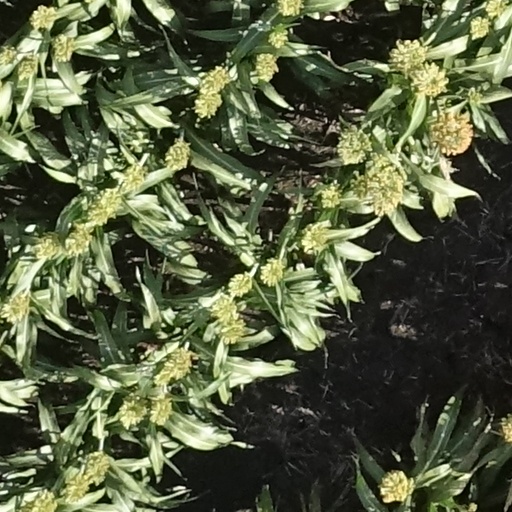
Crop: sorghum